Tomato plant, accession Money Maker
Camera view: tilt-top (135 deg); turntable rotation: 270 degrees
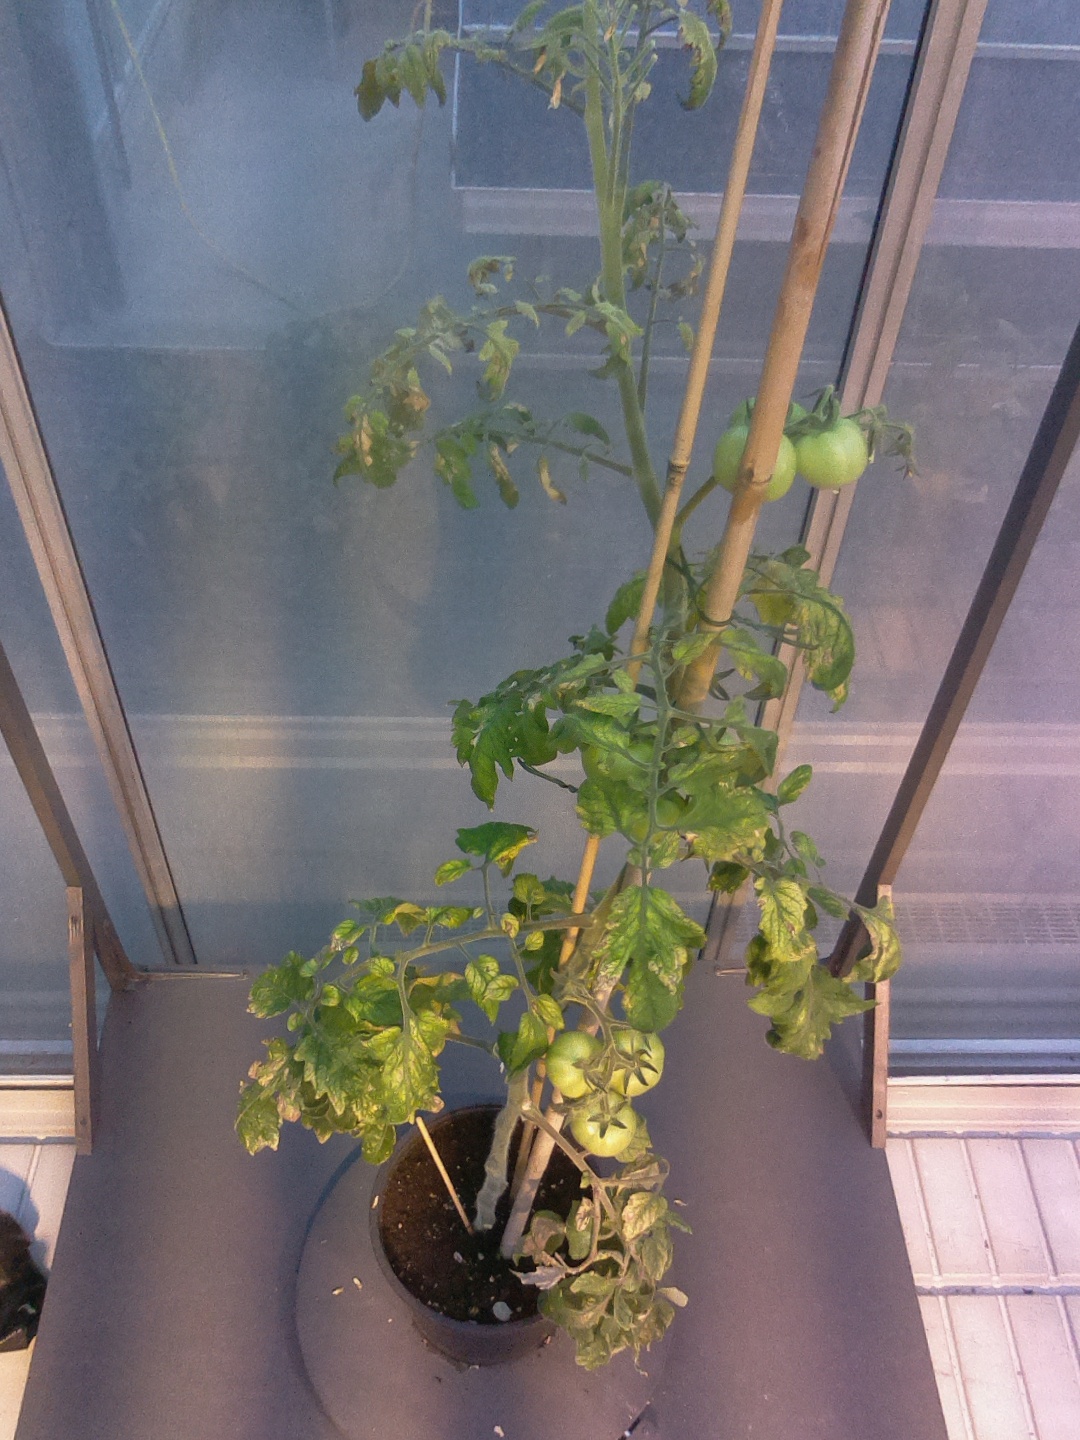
BBCH growth stage 75: 50%-60% of final fruit size